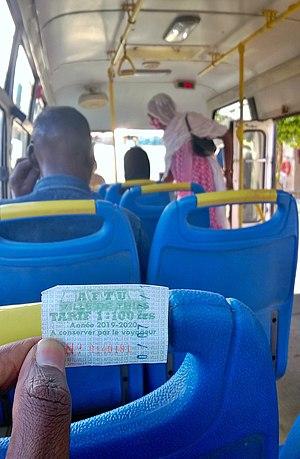
Dans les transports urbain , les transporteurs exigent aux clients d'acheter un ticket pour pouvoir voyager sans problème sinon des contrôleurs peuvent monter a bord pour contrôler les passagers et si jamais tu ne dispose pas de ticket, ils peuvent vous sanctionner de façon très sévère. 中文: 在城市交通中，承运人要求客户购买机票，以便能够顺利旅行，否则控制员可以登机控制乘客，如果您没有机票，他们会对您进行非常严厉的处罚. Español: En los transportes urbanos, los transportistas exigen a los clientes que compren un billete para poder viajar sin problemas, de lo contrario los controladores pueden subir a bordo para controlar a los pasajeros y si no dispones de billete, pueden sancionarte de manera muy severa.